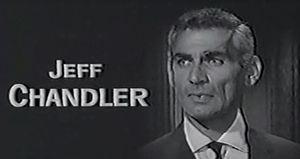
Jeff Chandler, de son vrai nom Ira Grossel, est un acteur américain né le 15 décembre 1918 à Brooklyn et mort le 17 juin 1961 à Los Angeles.
Les Boucaniers de la Jamaïque ou Le Boucanier des Caraïbes en Belgique est un film américain réalisé par Frederick De Cordova, sorti en 1952.
La robe déchirée est un film américain réalisé par Jack Arnold, sorti en 1957.